Newgate Prison

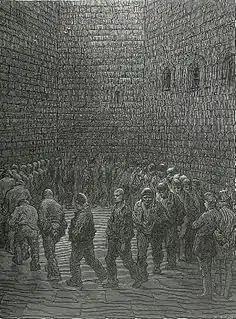
Newgate exercise yard, 1872, by Gustave Doré

All manner of criminals stayed at Newgate. Some committed acts of petty crime and theft, breaking and entering homes or committing highway robberies, while others performed serious crimes such as rapes and murders. The number of prisoners in Newgate for specific types of crime often grew and fell, reflecting public anxieties of the time. For example, towards the tail end of Edward I's reign, there was a rise in street robberies. As such, the punishment for drawing out a dagger was 15 days in Newgate; injuring someone meant 40 days in the prison.